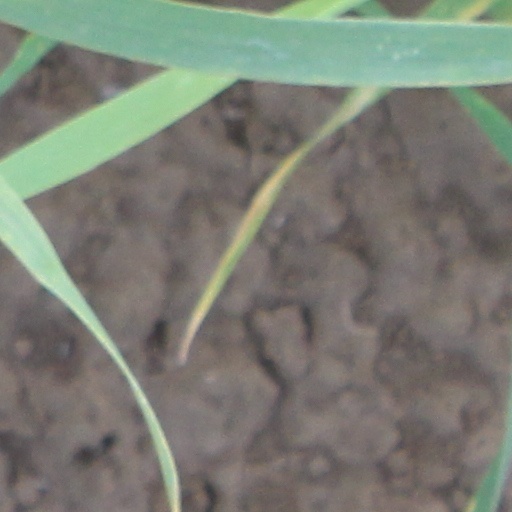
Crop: wheat